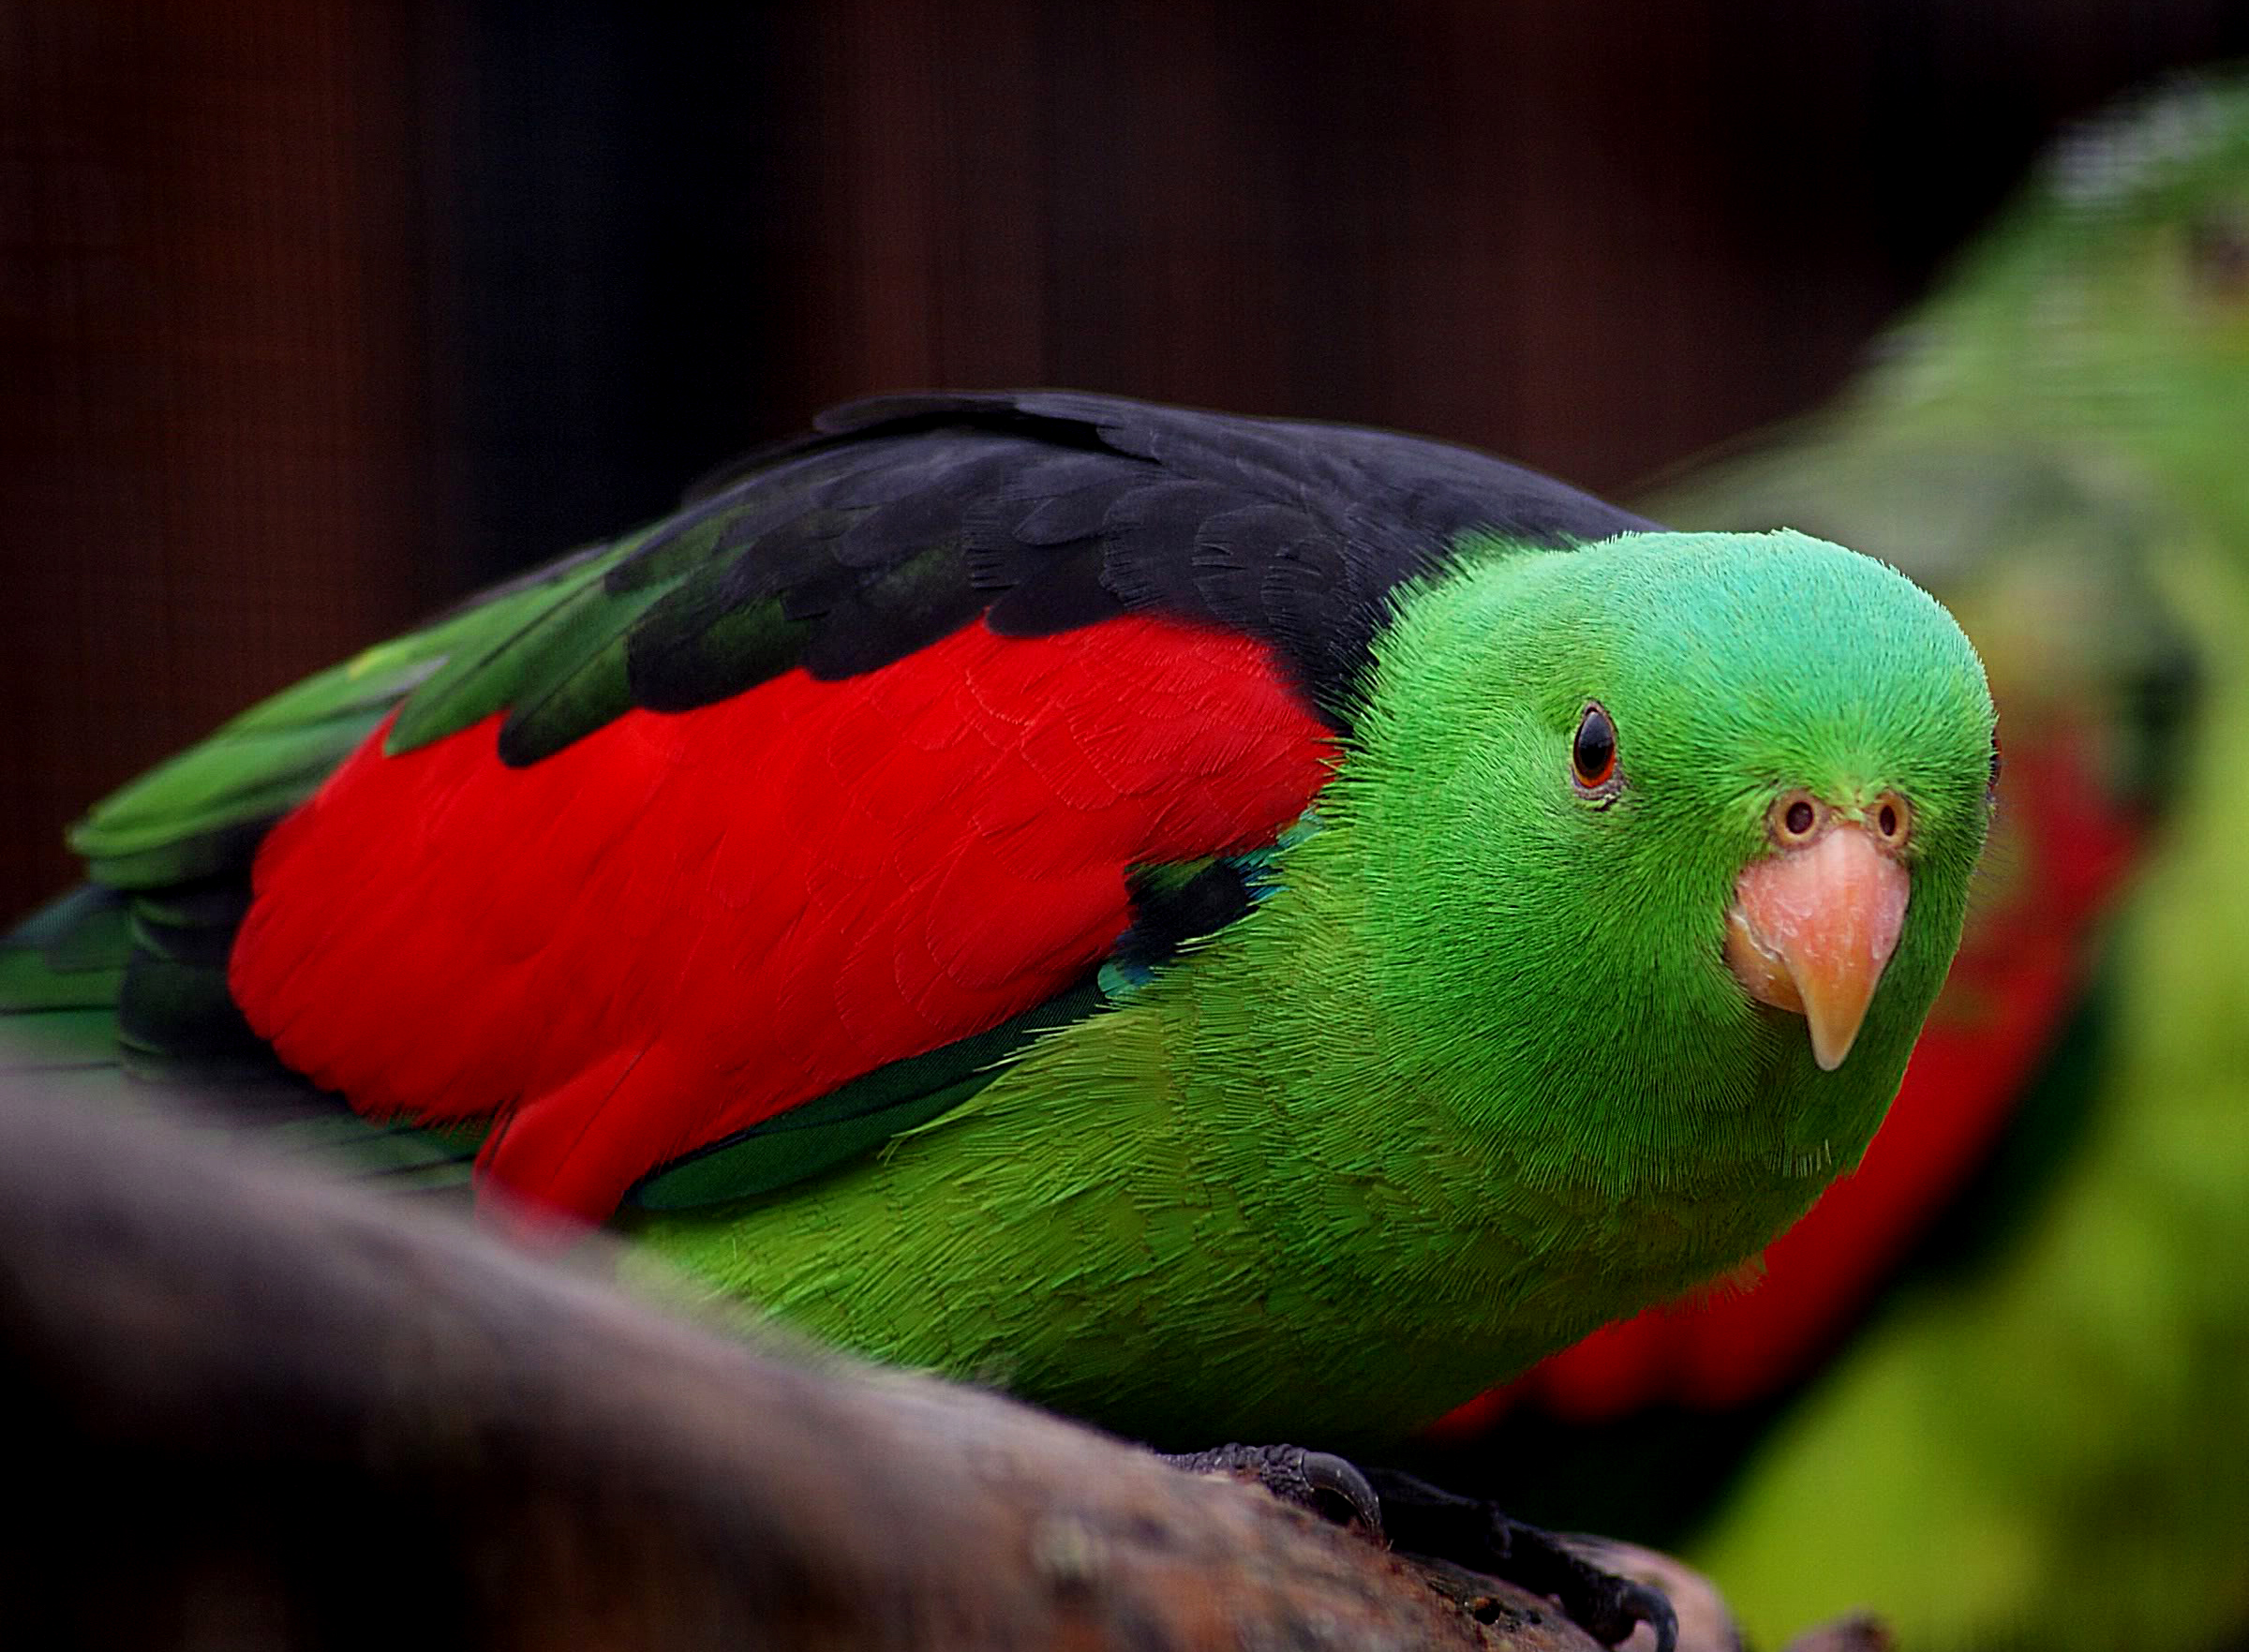
bird, green, red, beak, fauna, lorikeet, lovebird, macaw, close up, birds, vertebrate, parrot, flickrsbestcreatures, sonydslra300, parakeet, brightcoloredbird, crisomwingedparrot, common pet parakeet